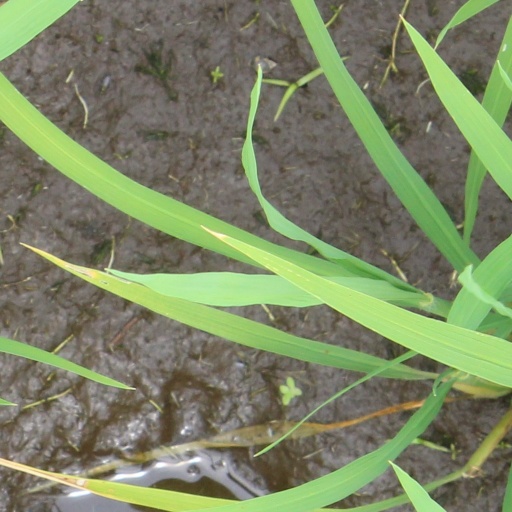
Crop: rice